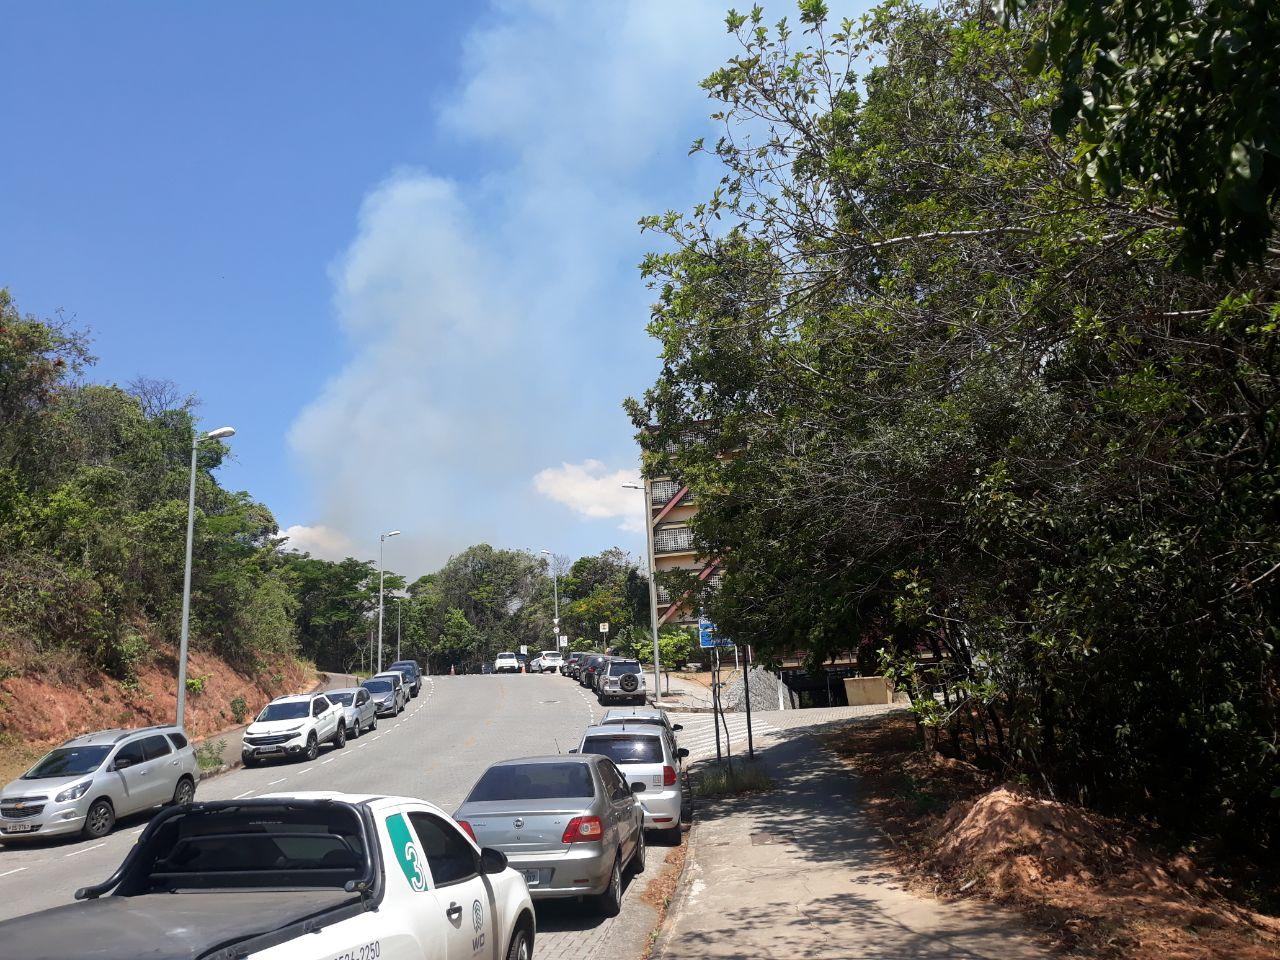
Fire: no
Smoke: yes